The Doctor Trap

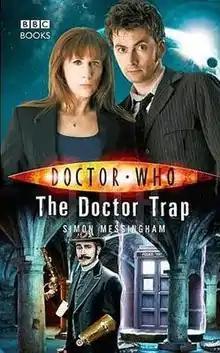

The Doctor Trap is a BBC Books original novel written by Simon Messingham and based on the long-running science fiction television series "Doctor Who". It features the Tenth Doctor and Donna Noble. It was published on 4 September 2008 alongside "Ghosts of India" and "Shining Darkness".